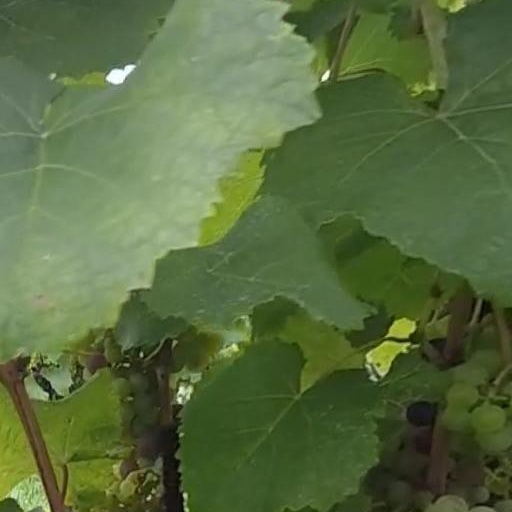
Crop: grape